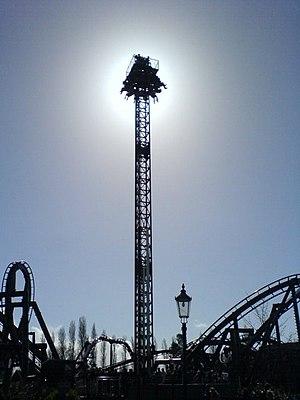
China Dinosaurs Park